Zapata rail

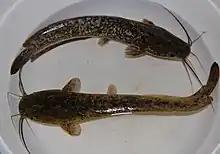
elongated greenish catfish with long whiskers, dorsal fin running along most of back, and ventral fin along posterior half of belly

Island species of rails are particularly vulnerable to population loss since they frequently and rapidly evolve to become flightless or very weak fliers, and are very susceptible to introduced predators. Fifteen species have become extinct since 1600, and more than 30 are endangered.